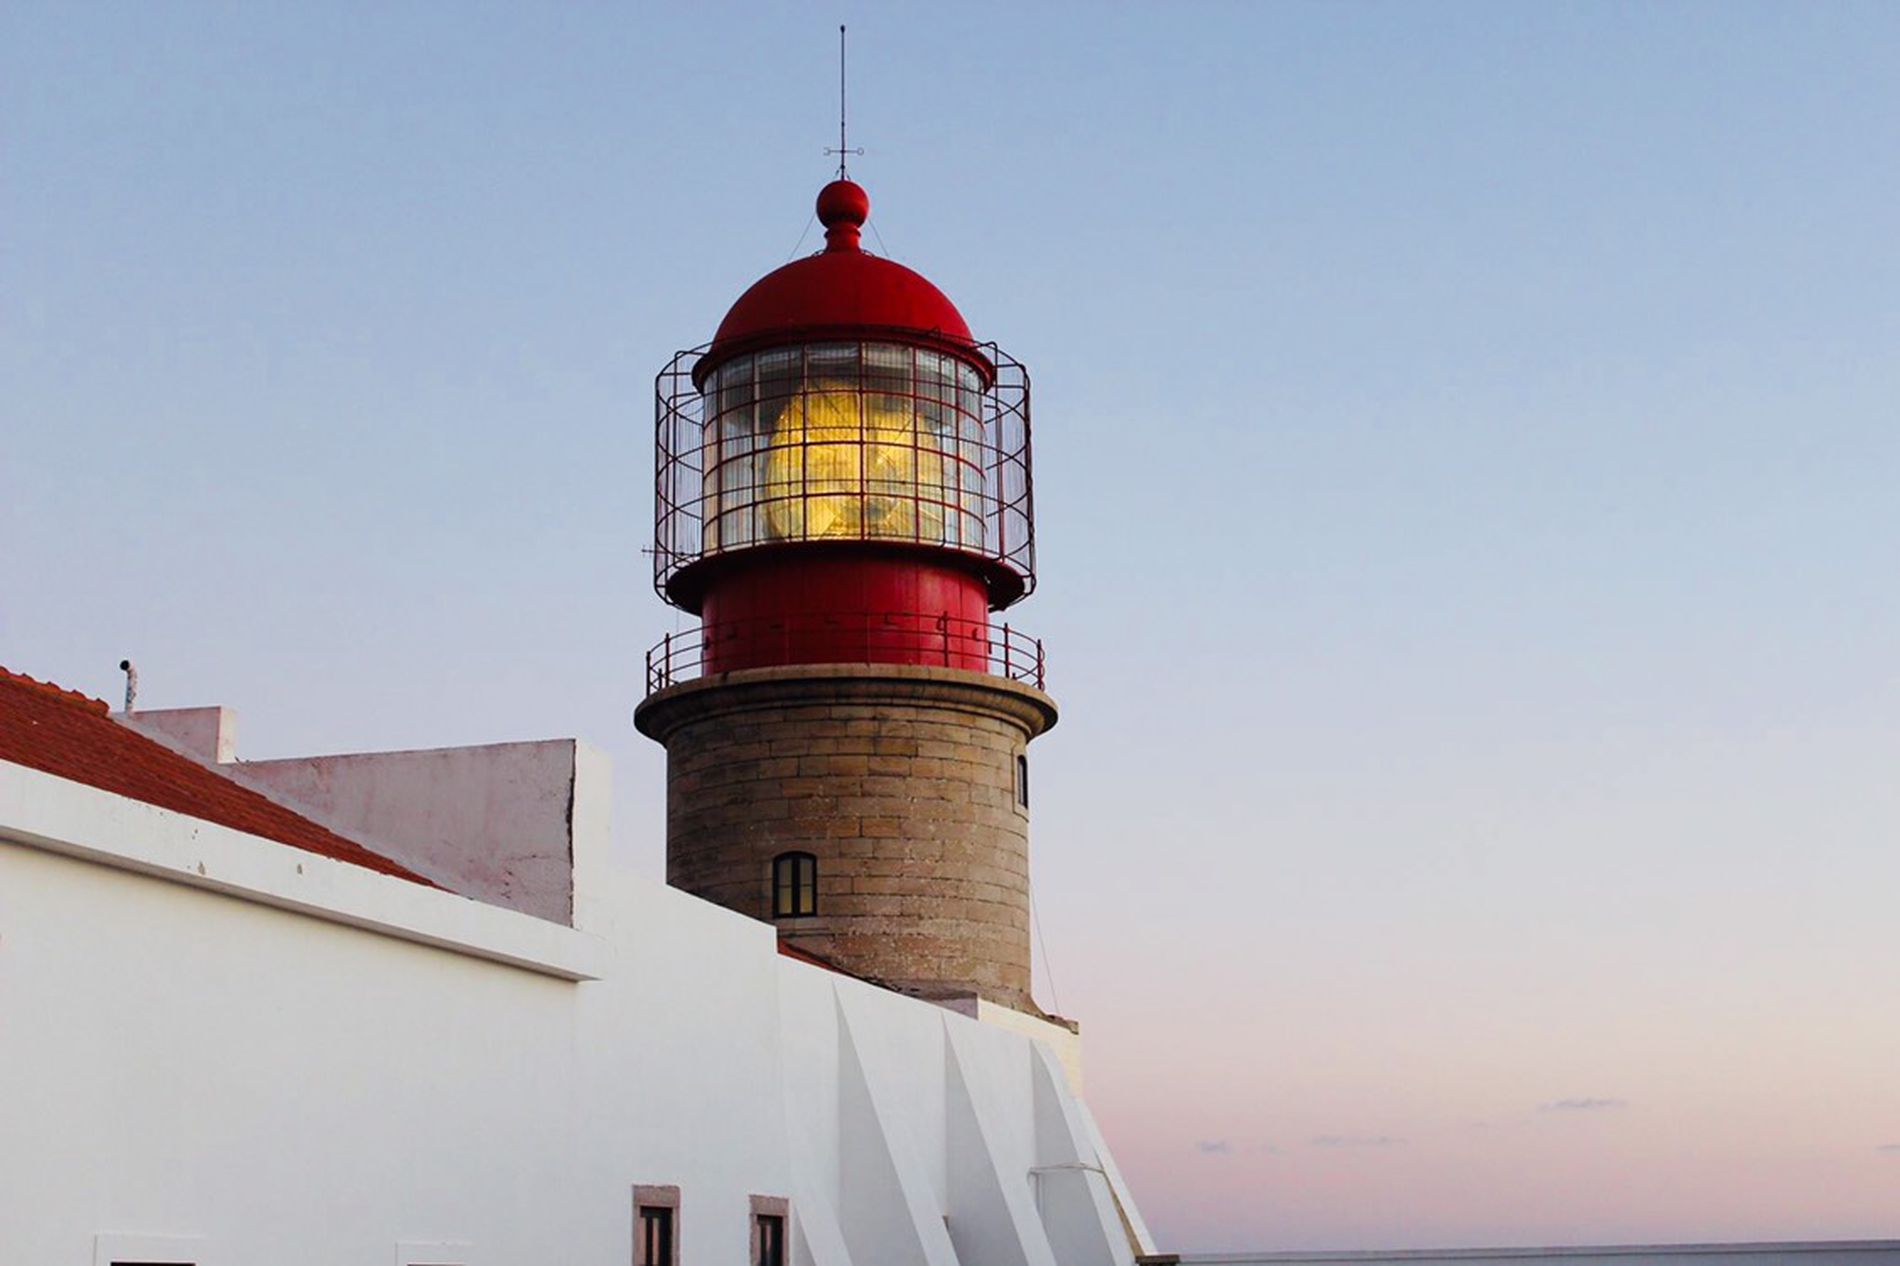
Lighthouse Beauty.
The shot depicts a cylindrical lighthouse with a red dome situated atop a white lighthouse building, with a clear sky behind them.
This is a low angle shot. Its colors are clear and calm, highlighting the beauty of the lighthouse, and the gradient of the sky's colors from light blue to light yellow suggests that the picture was taken at sunrise creating a soft atmosphere.
Labels: Architecture, Beacon, Building, Lighthouse, Tower, Monastery, Lighthouse Building, Sky